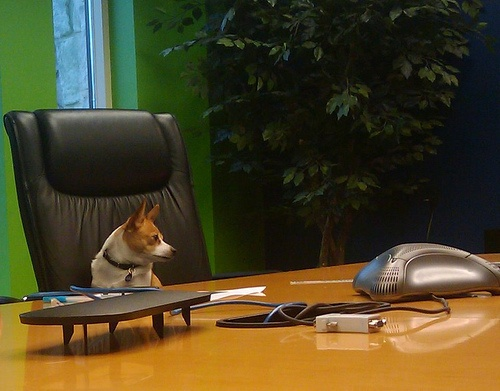
A dog that is sitting on leather chair.
A dog sits in an office chair at a table
A dog is sitting in an office chair, behind a desk.
a small dog is sitting at a wood desk
A brown and white dog sitting on top of a black chair.